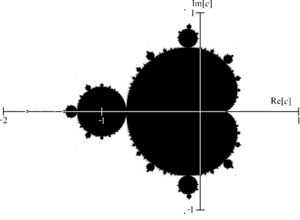
En mathématiques, l'ensemble de Mandelbrot est une fractale définie comme l'ensemble des points c du plan complexe pour lesquels la suite de nombres complexes définie par récurrence par :